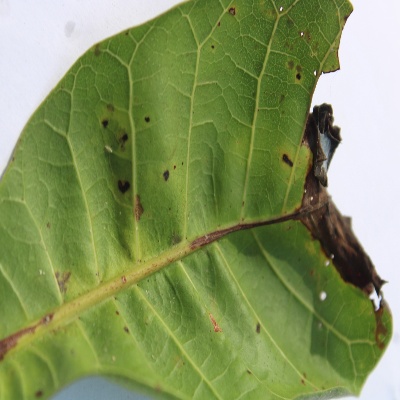
Crop: Cashew
Condition: anthracnose